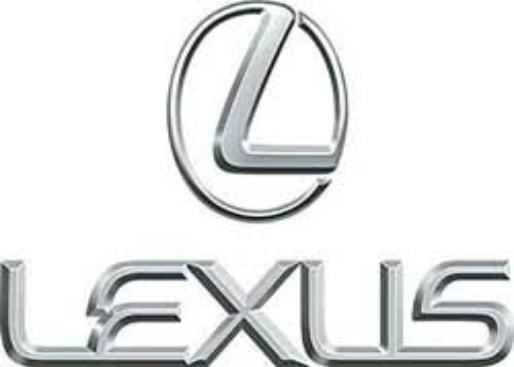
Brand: lexus-1
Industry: Transportation